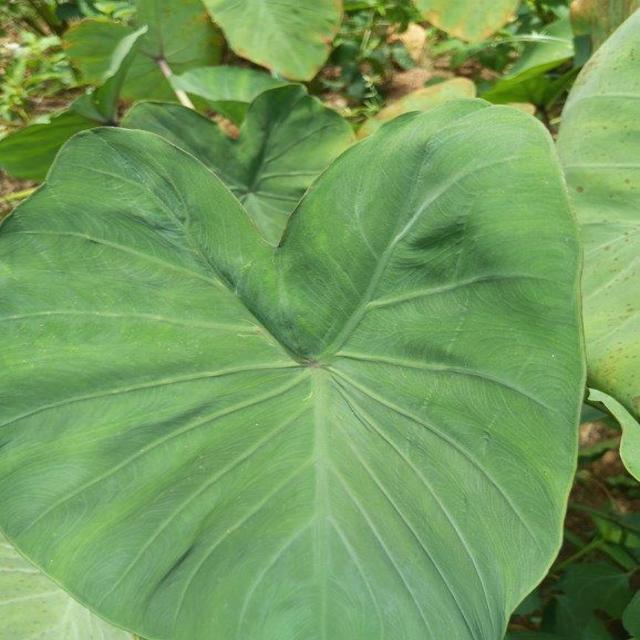
Label: Healthy